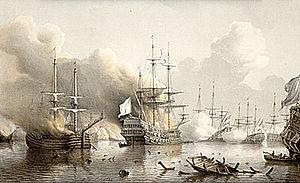
La bataille navale de Tabago a lieu le 3 mars 1677, aux Antilles pendant la guerre de Hollande. Une petite escadre française commandée par le comte d'Estrées y affronte et détruit une force hollandaise commandée par Jacob Binckes. Ce combat acharné mais mineur n'a pas de conséquence sur l'issue du conflit qui se joue pour l'essentiel en Europe et s'achève l'année suivante.
Louis Gabaret né le 26 décembre 1632 à Saint-Denis-d'Oléron et mort le 3 mars 1677 sur l'île Tobago est un officier de marine français du XVIIᵉ siècle. Il sert dans la Marine royale pendant la guerre de Hollande, il est tué en mars 1677 à la bataille de Tabago.